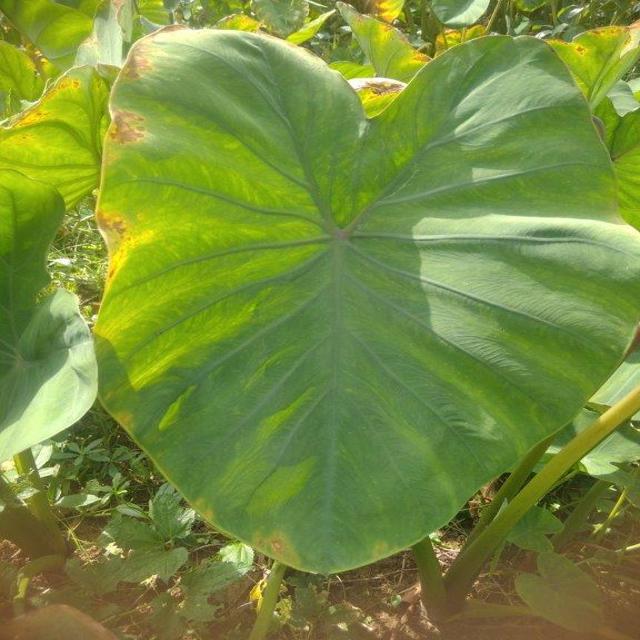
Label: Early_Blight